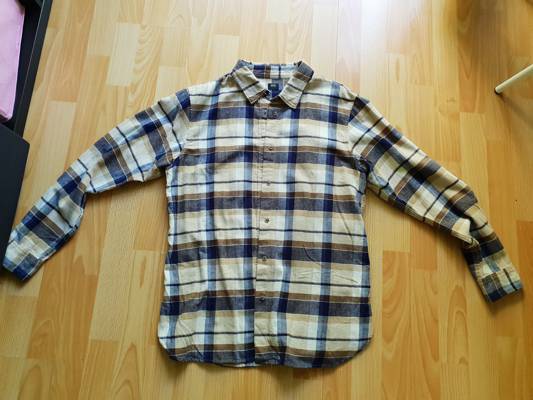
Waste category: clothes